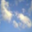
Label: cloud